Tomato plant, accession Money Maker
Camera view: bottom (45 deg); turntable rotation: 90 degrees
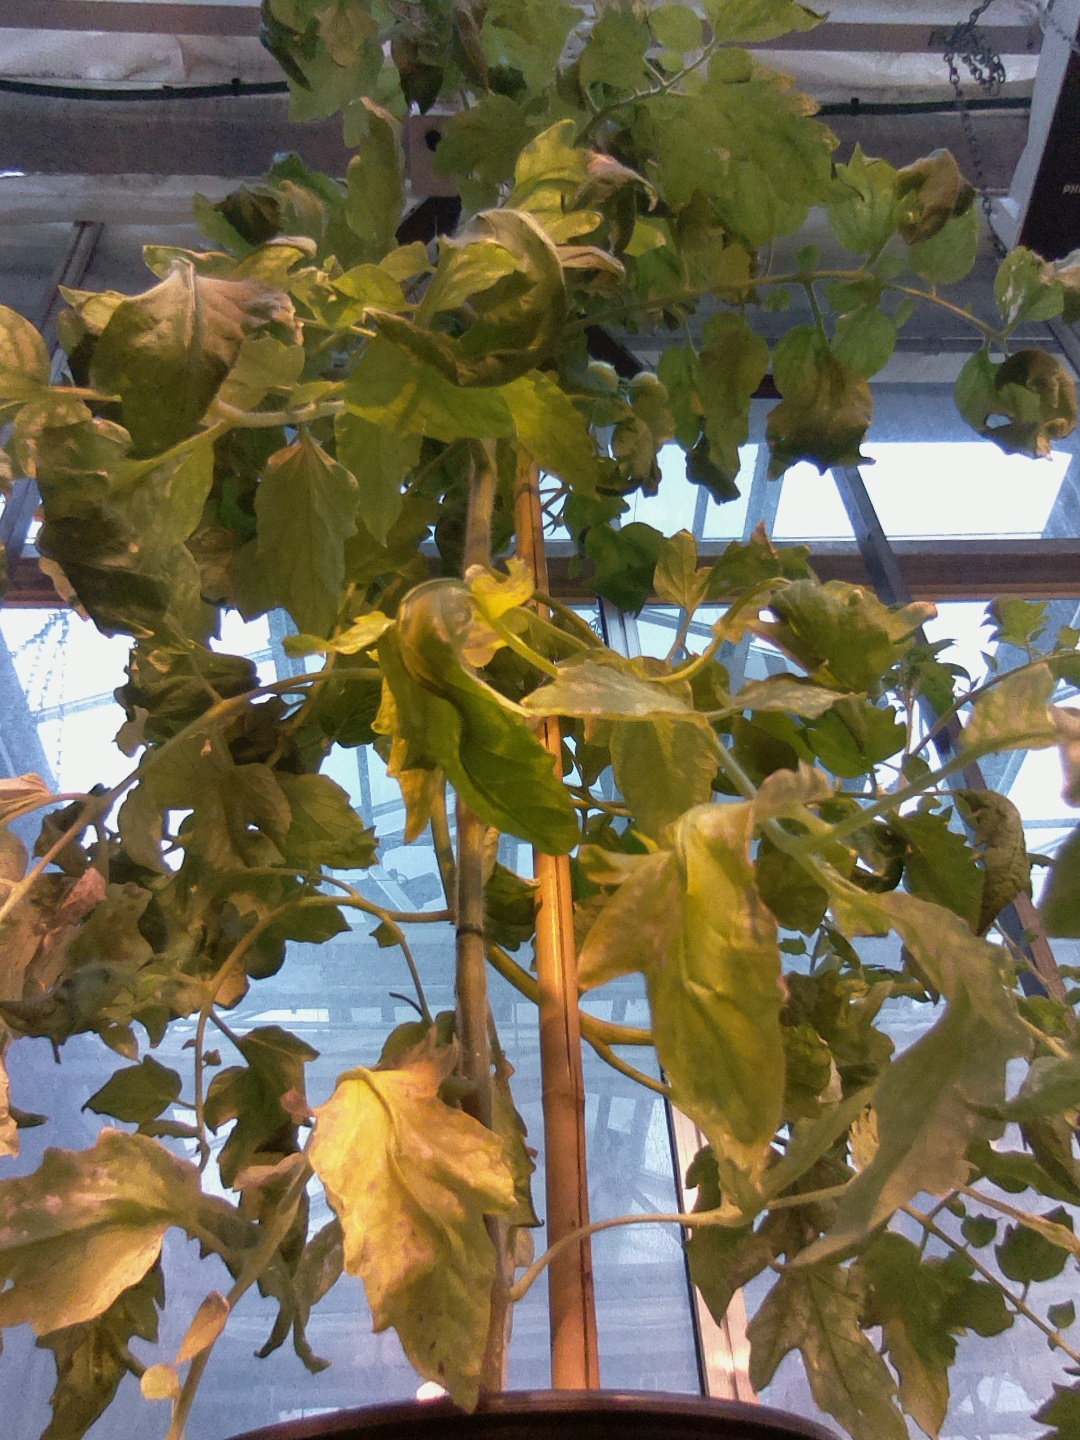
BBCH growth stage 74: 40%-50% of final fruit size